Sam & Max Hit the Road

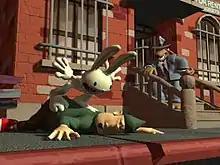
"Sam & Max: Freelance Police" was to take the franchise into 3D graphics.

The pair learn that two other bigfoots used as tourist attractions in other parts of the country have been freed by Bruno, and that Bruno has been captured by Liverpudlian country western singer Conroy Bumpus, a cruel animal abuser who wishes to use Bruno in his performances. Sam and Max travel to Bumpus' home and rescue Bruno and Trixie, but Bruno then departs with Trixie to join a bigfoot gathering at an inn in Nevada. Following them, Sam and Max disguise themselves as a bigfoot to enter the party. Eventually the party is gatecrashed by Conroy Bumpus and his henchman Lee Harvey, who hope to capture the bigfoots. However, Sam manages to fool Bumpus and Harvey into donning their bigfoot disguise, and Max locks them in the inn's kitchen freezer.